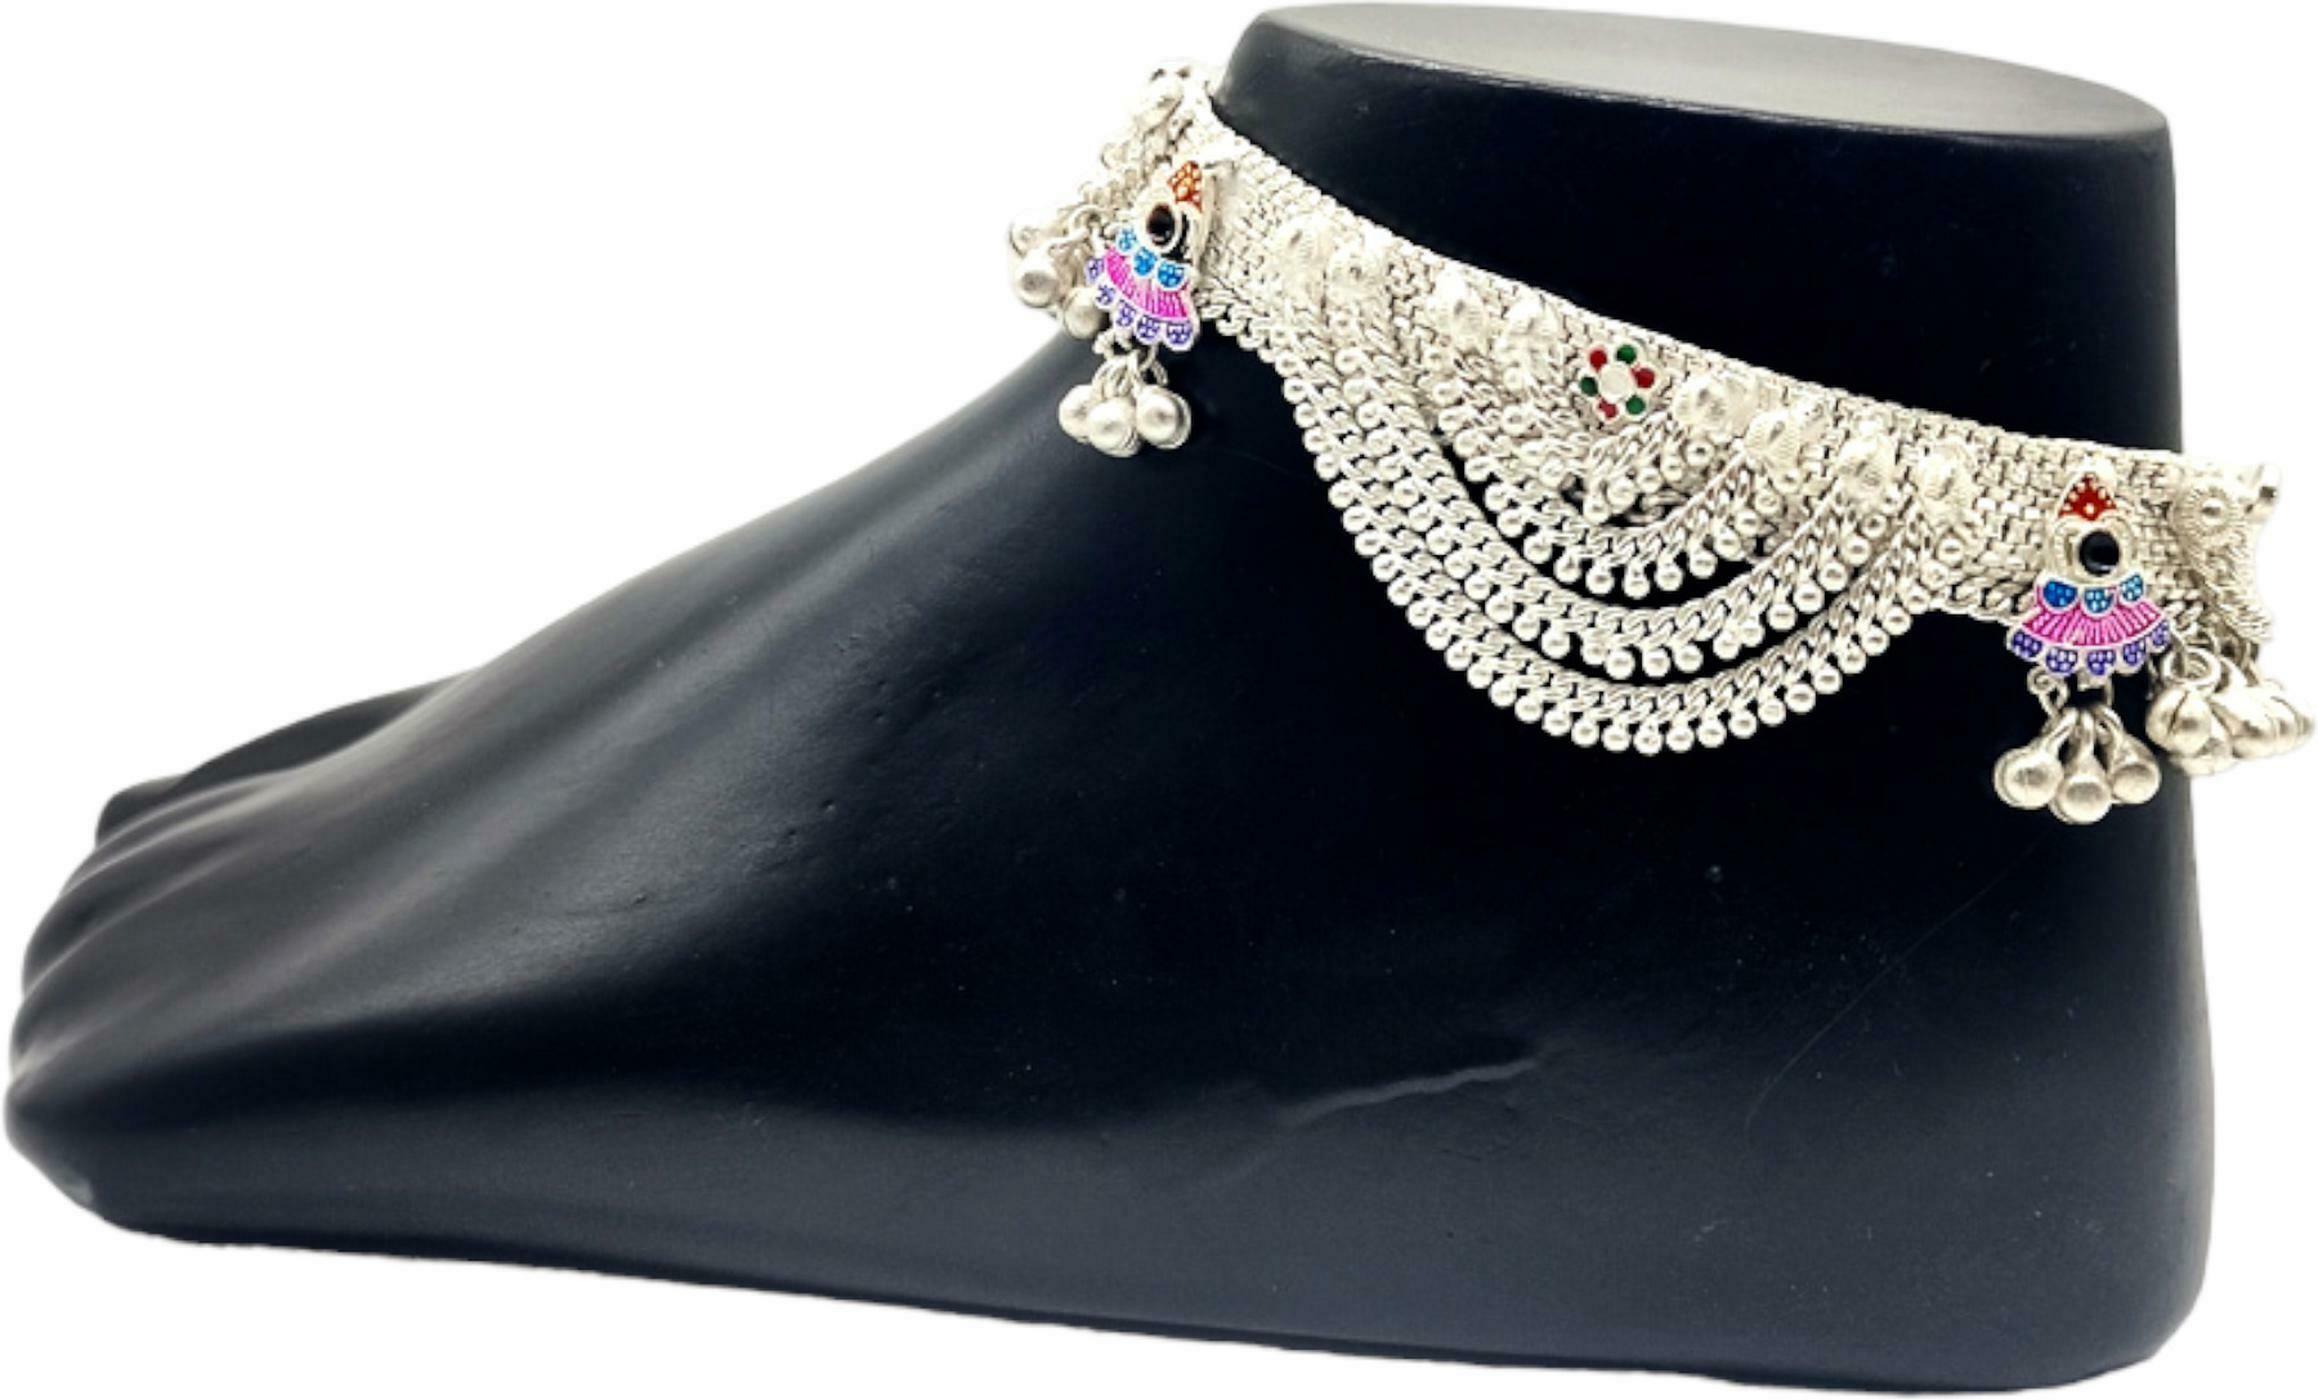
BR Ornaments A320 Alloy Anklet (Pack of 2)
Type: Anklet
Brand: BR Ornaments
Price: Rs. 899
 This silver anklet looks good with all indian outfitsor traditional outfits suitable girls and women of all ages. grab this pair of anklets, you will feel stylish ankle and shining silver anklet will make beautiful, you must buy the sns traders anklets you will never go wrong with the latest design, fancy anklets in silver jewellery.